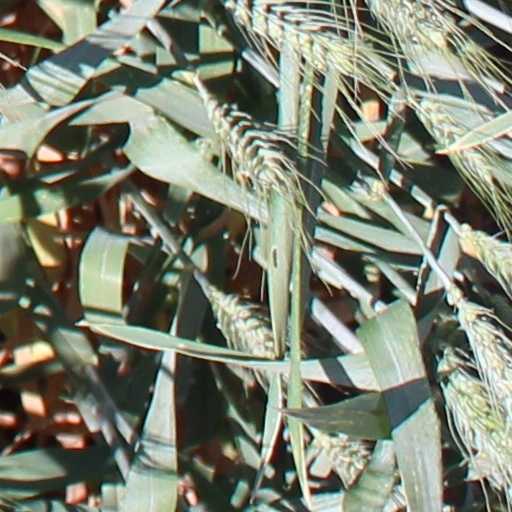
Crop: wheat